Glyndebourne Festival Opera: A Gala Evening

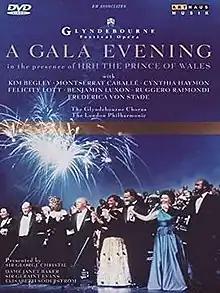
Arthaus Musik DVD, 100-432

Glyndebourne Festival Opera: A Gala Evening was a 111-minute concert staged by Glyndebourne Festival Opera on 24 July 1992, performed by Kim Begley, Montserrat Caballé, Cynthia Haymon, Felicity Lott, Benjamin Luxon, Ruggero Raimondi and Frederica von Stade with the Glyndebourne Festival Chorus and the London Philharmonic Orchestra under the direction of Sir Andrew Davis and Sir Bernard Haitink. It was televised in the United Kingdom by the BBC and released on VHS Videocassette by Kultur Video and on DVD by Image Entertainment, Arthaus Musik and Geneon.